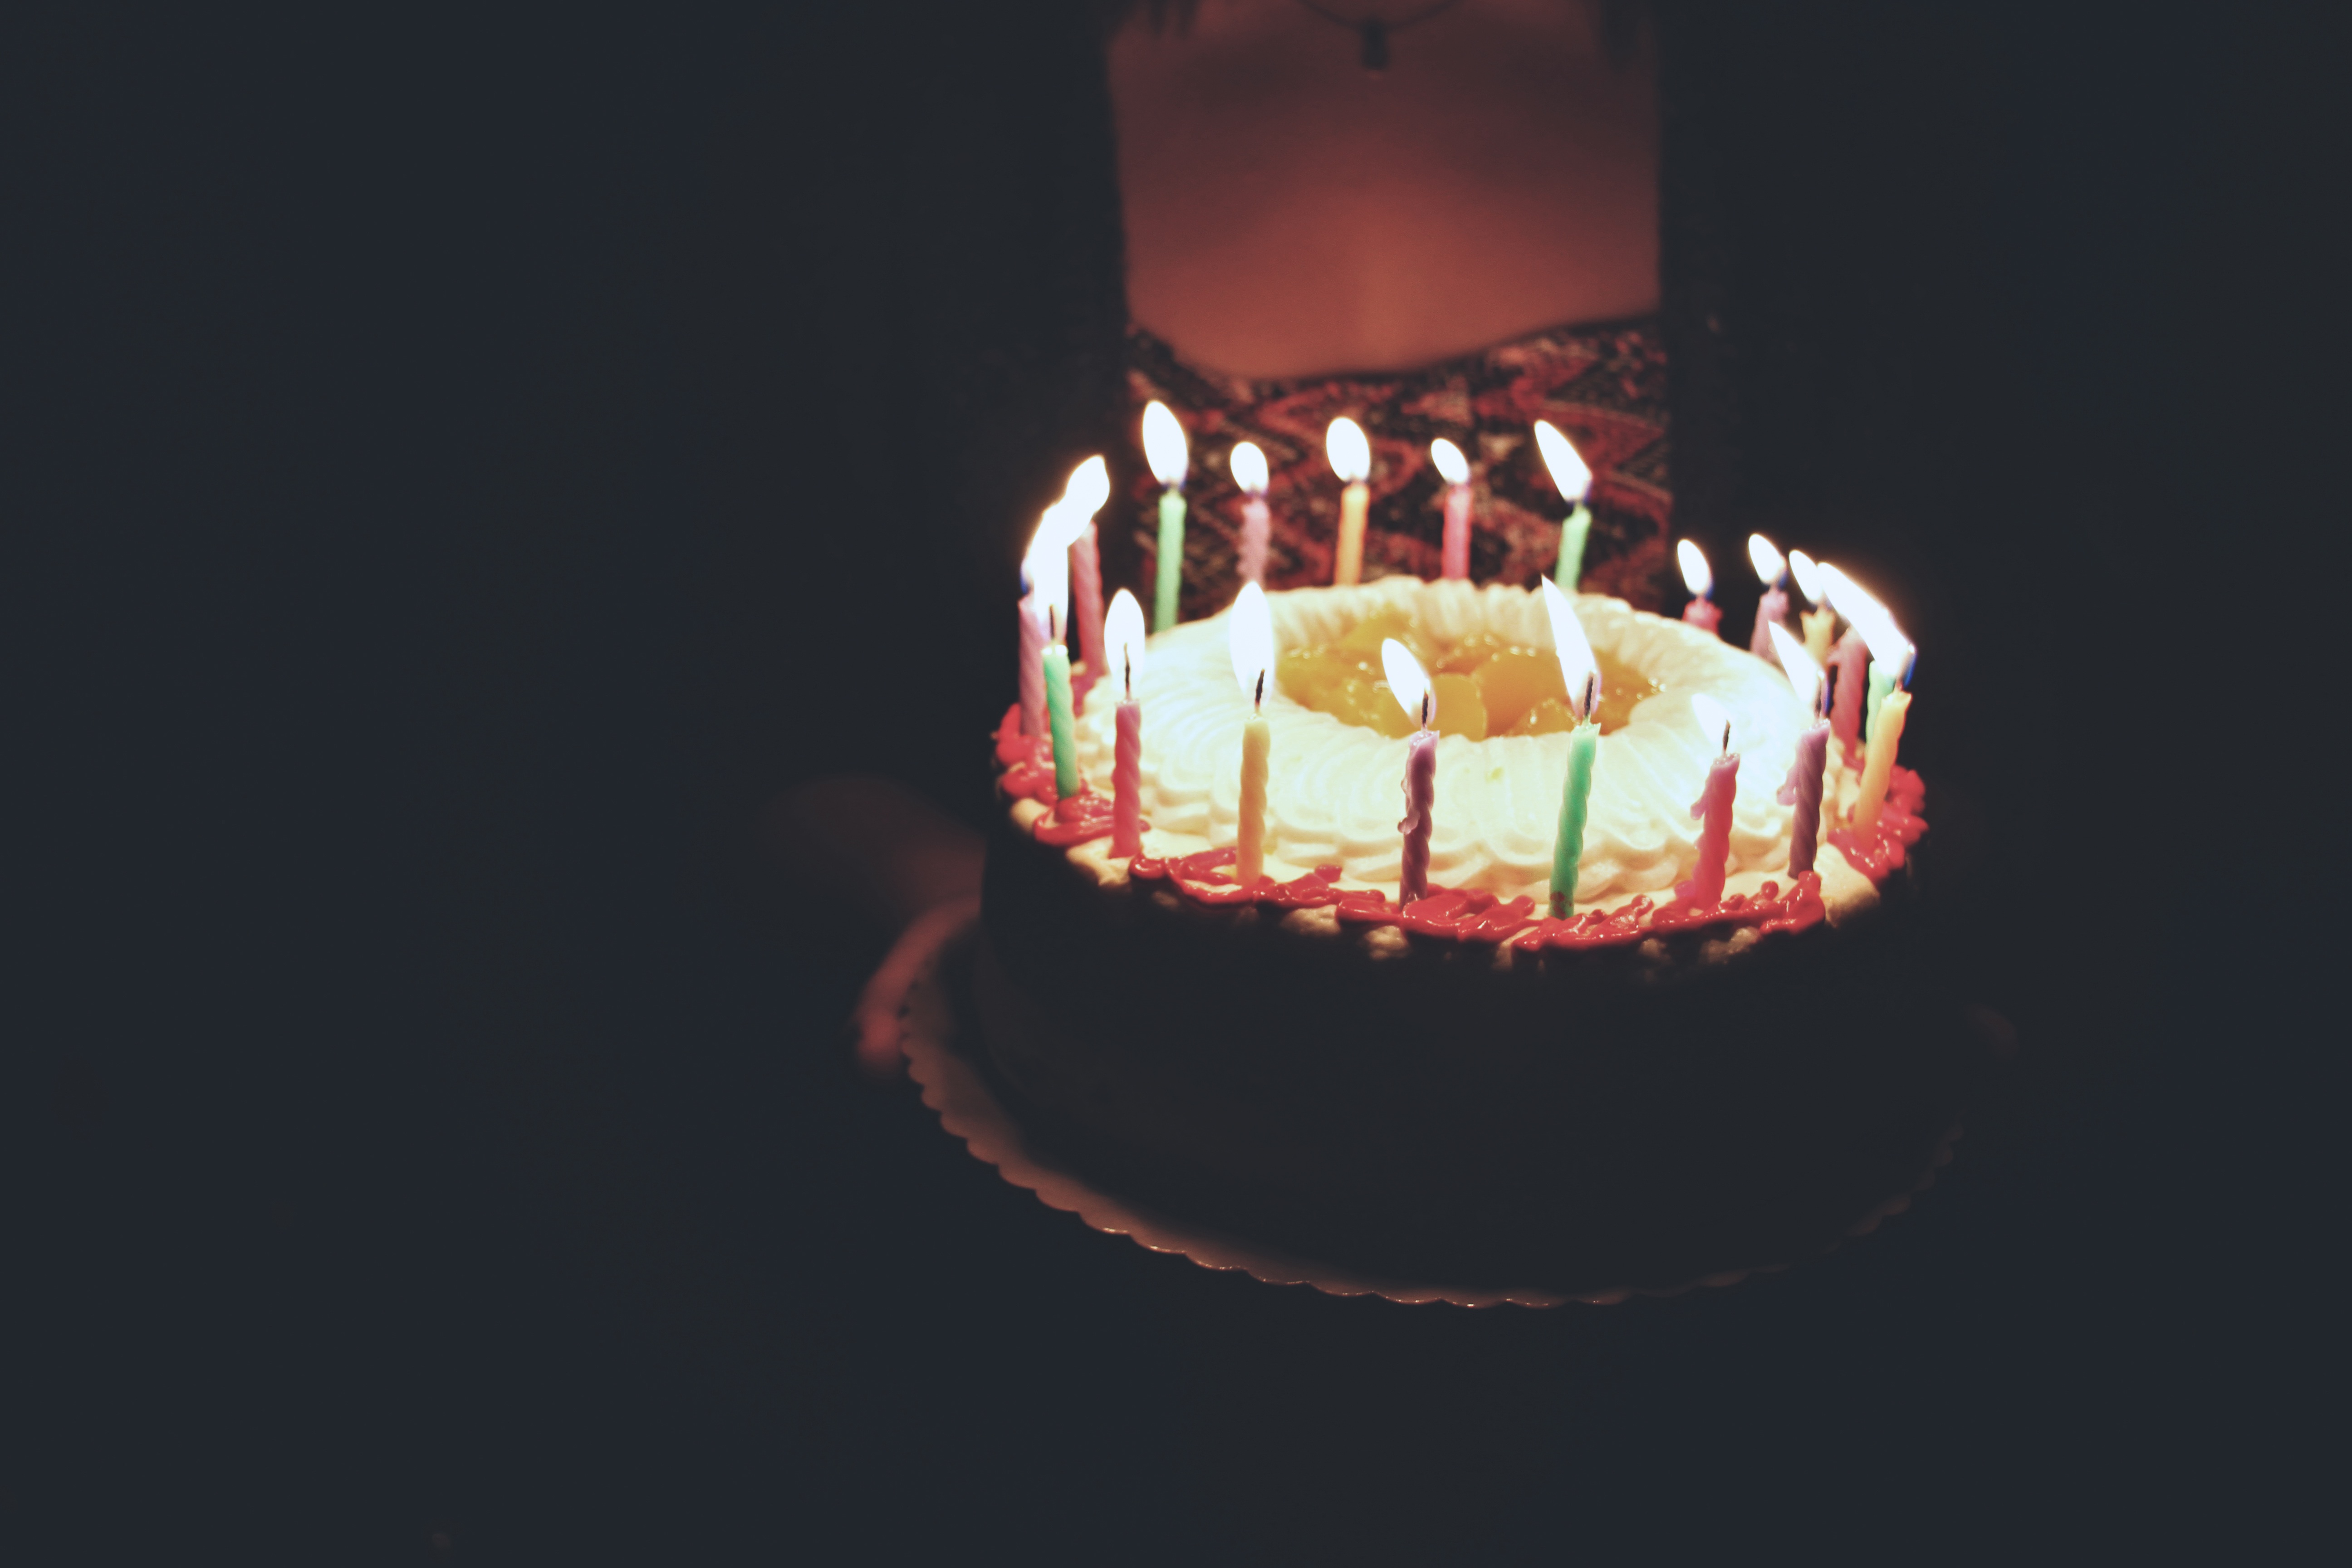
light, flame, lighting, light fixture